Namerikawa Station

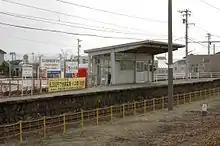
The Toyama Chihō Railway station, March 2011

Namerikawa Station is served by the Ainokaze Toyama Railway Line, and is from the starting point of the line at , and from . It is also served by the Toyama Chihō Railway Main Line, and is from the starting point of the line at .